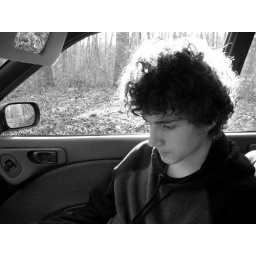
Greg, who elected to stay in the car and read instead of walk home when it overheated.